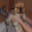
Label: dog